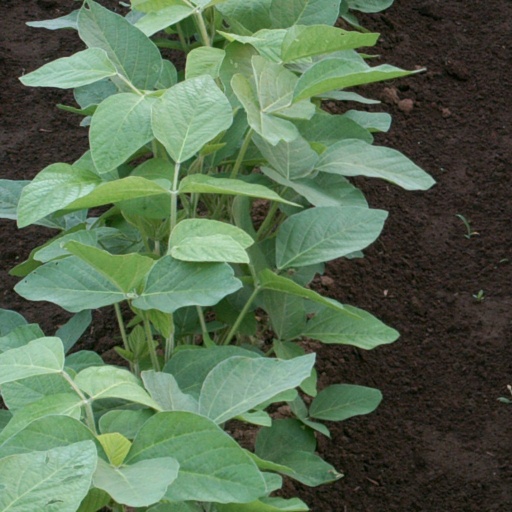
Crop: soybean